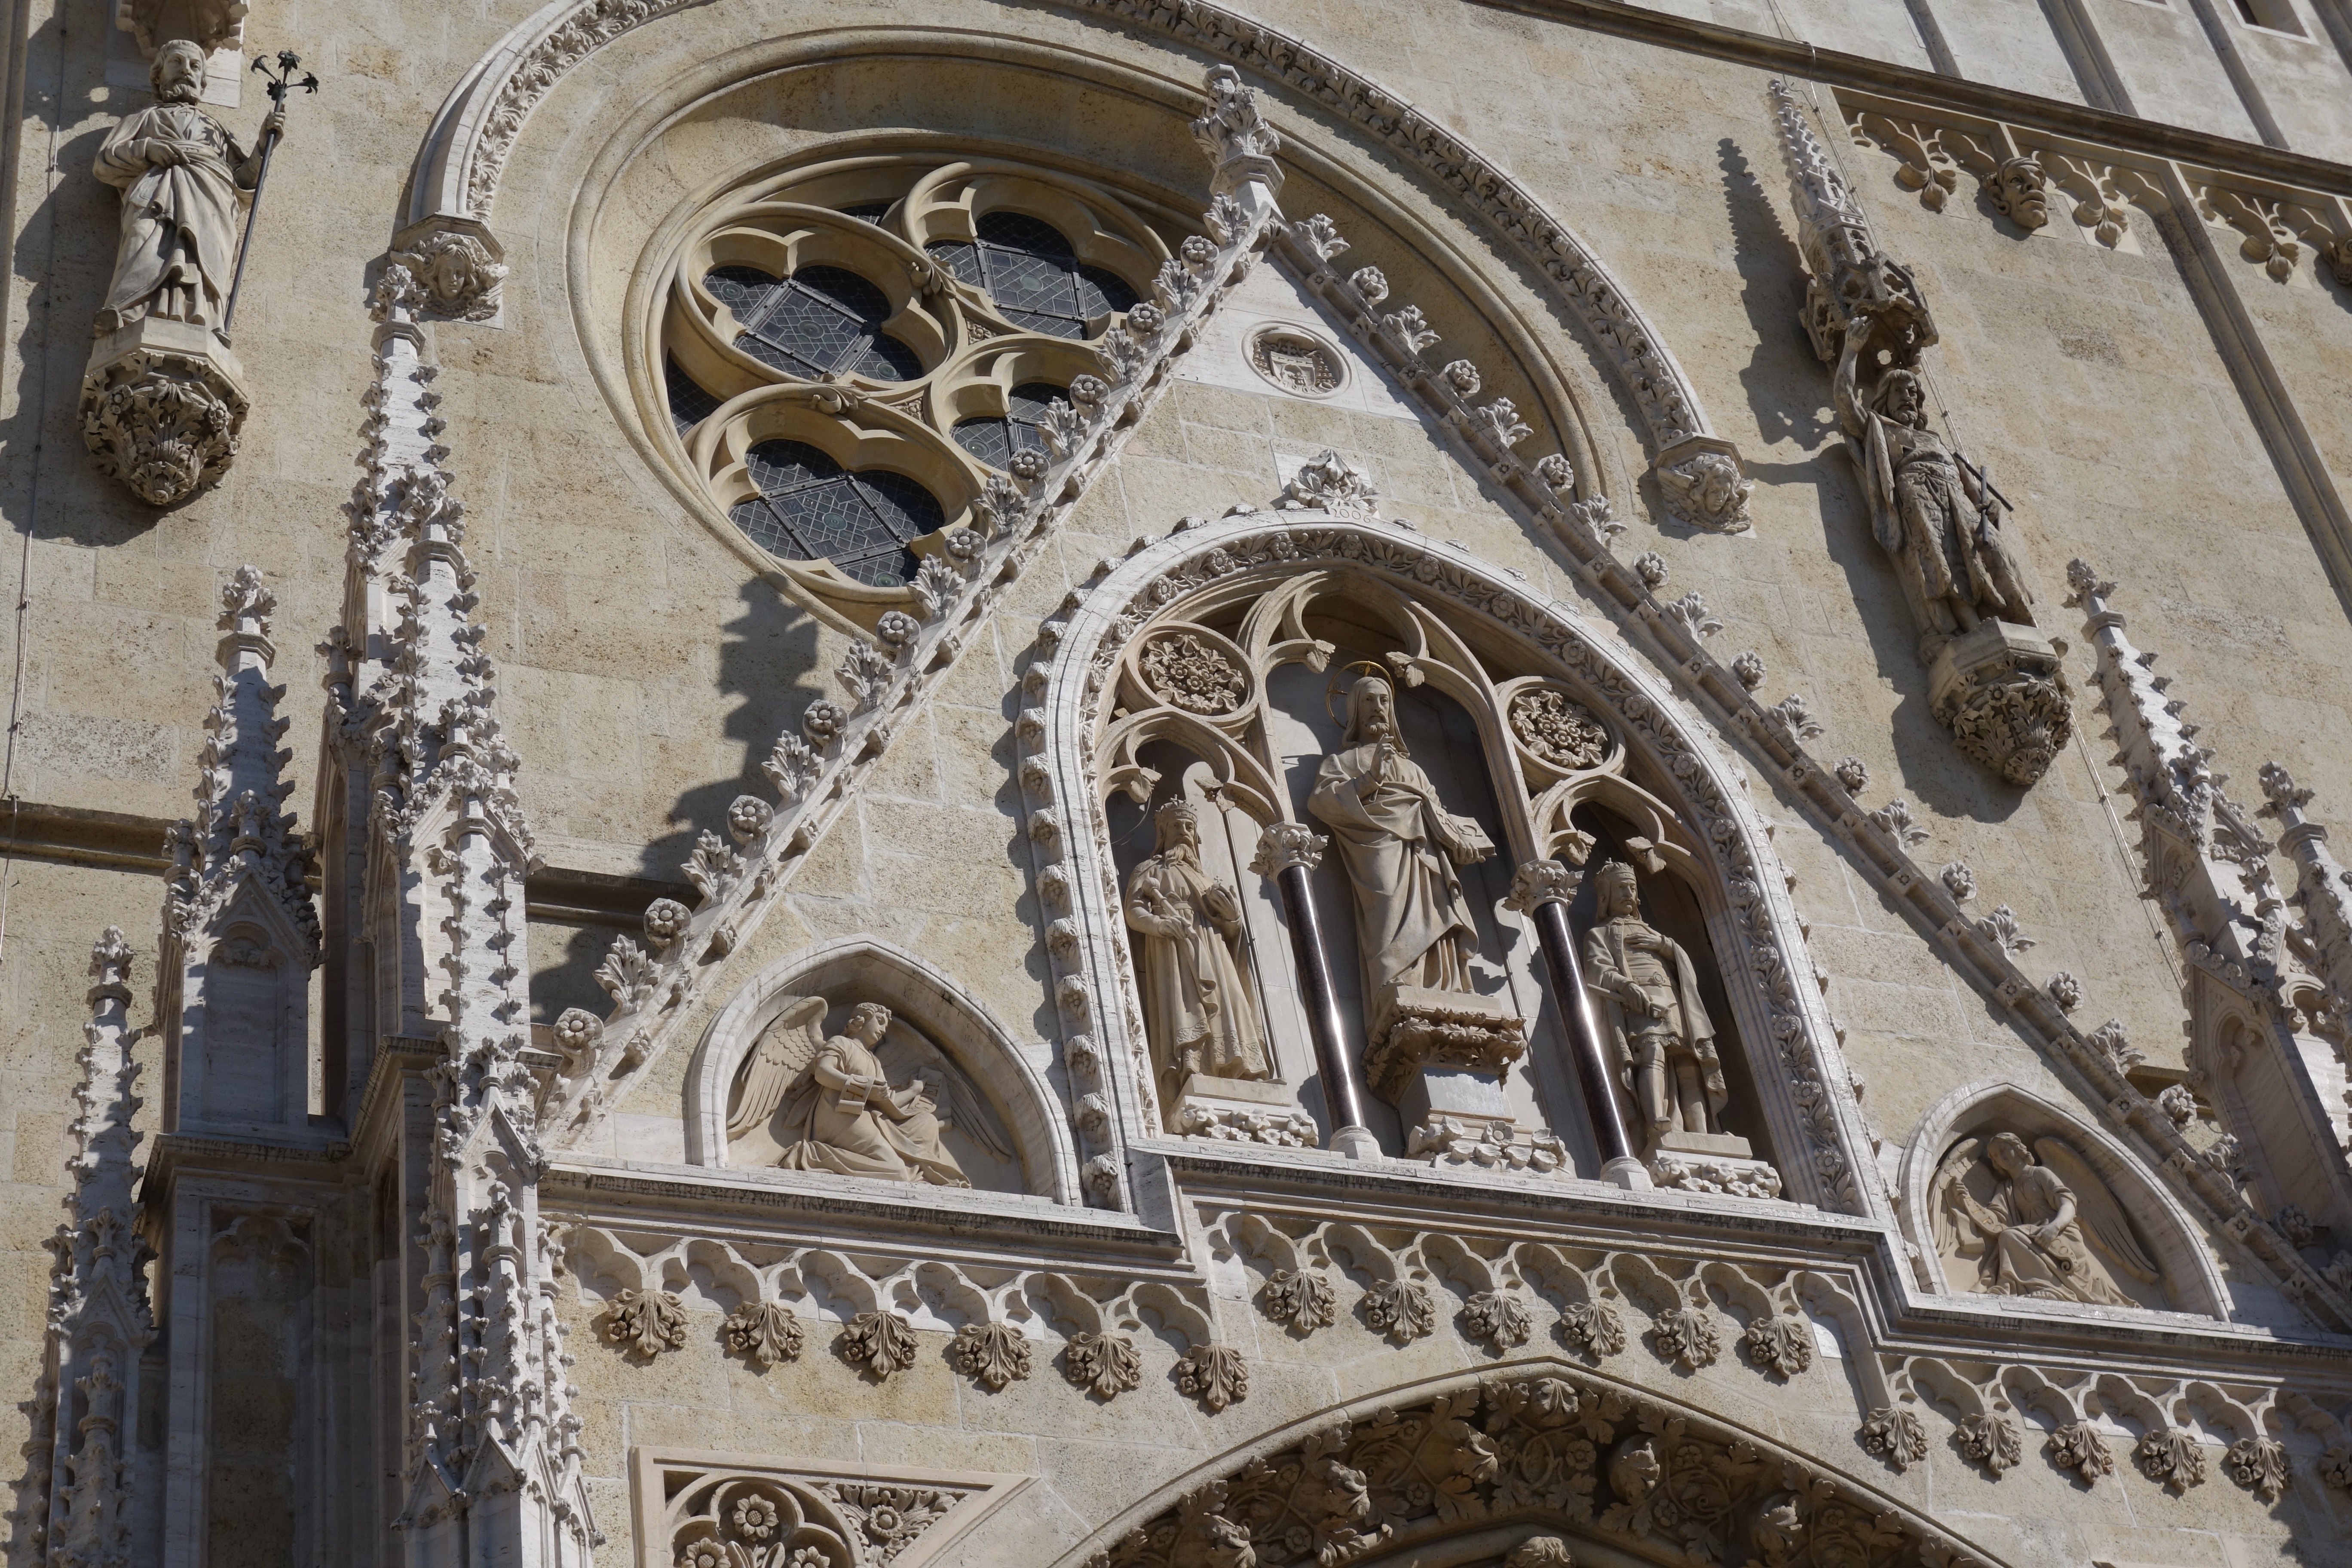
architecture, building, palace, monument, arch, landmark, facade, church, cathedral, tourism, place of worship, baptistery, monastery, synagogue, history, famous, basilica, gothic architecture, ancient history, byzantine architecture